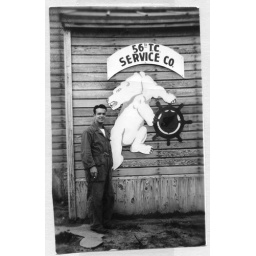
bud by bear sign